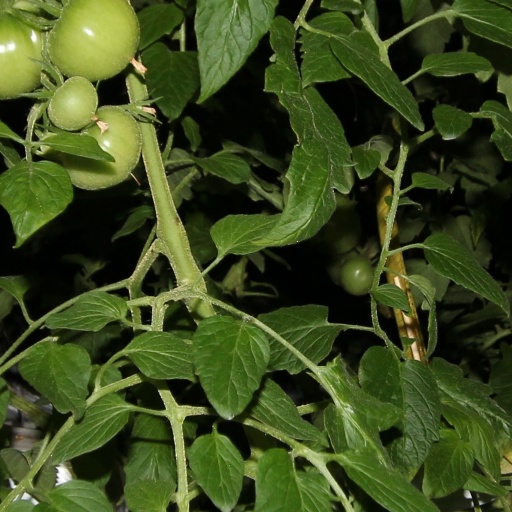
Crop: tomato